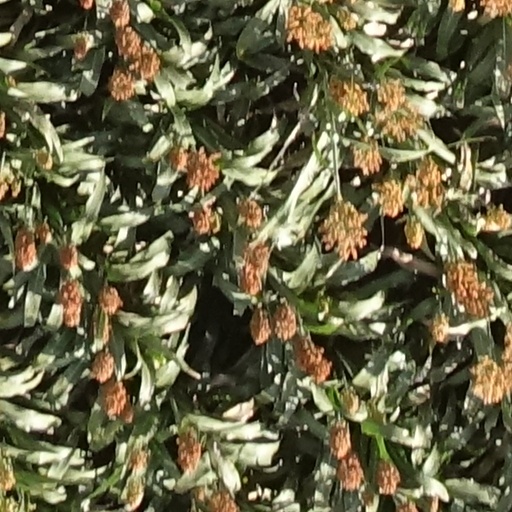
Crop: sorghum